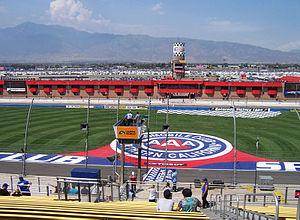
L'Auto Club Speedway est un circuit automobile de type ovale situé à Fontana dans la banlieue est de Los Angeles aux États-Unis, à proximité des enplacements des anciens circuits Ontario Motor Speedway et Riverside International Raceway.